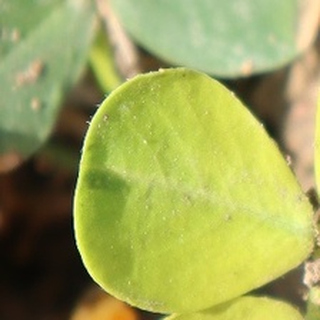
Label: groundnut_nutrition_deficiency